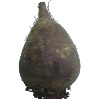
Label: beetroot